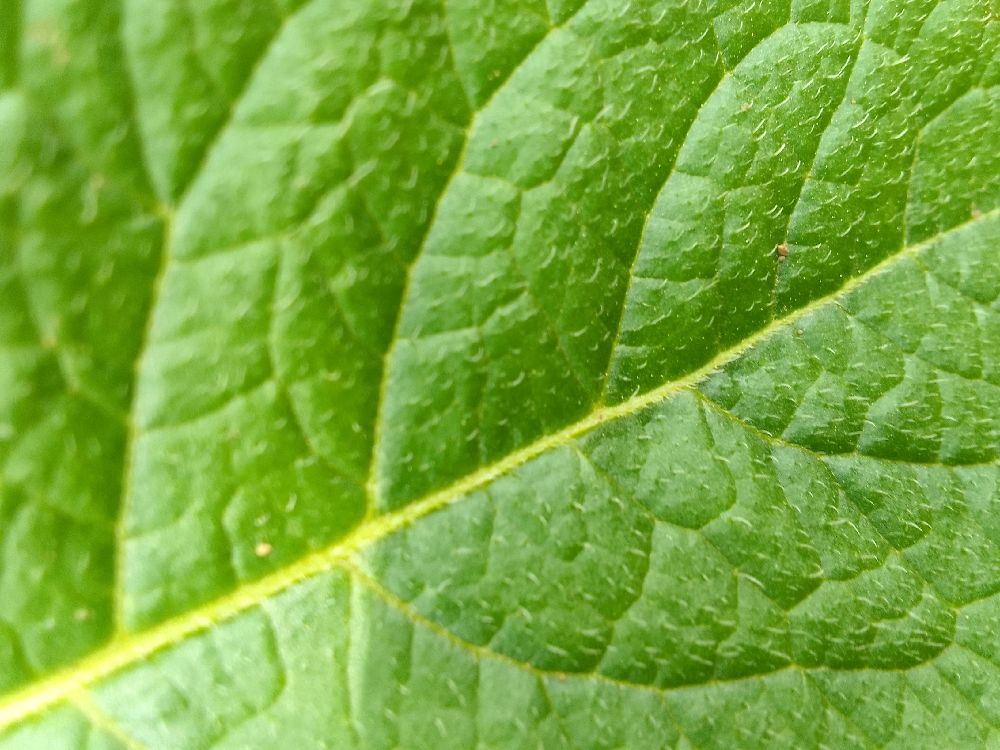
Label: Healthy